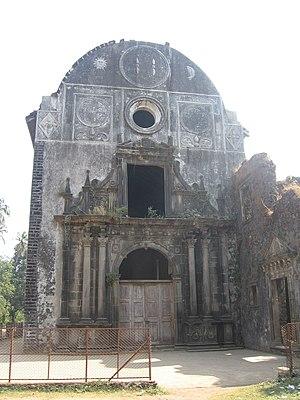
Le Fort de Bassein, dont le nom complet était Fort Saint-Sébastien de Bassein, était une importante place fortifiée, à l’embouchure du fleuve Ulhas dans la mer d'Arabie, qui faisait partie de l'Empire colonial portugais en Inde, de 1535 à 1739. Sis à Bassein dans l'état de Maharashtra, en Inde, à environ 50 kilomètres au nord du centre de Bombay, le domaine avec ses ruines est devenu un parc naturel protégé fort fréquenté par les touristes. Il est classé au patrimoine national de l’Inde.